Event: Nepal Earthquake
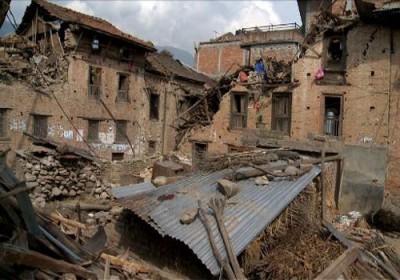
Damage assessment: damage